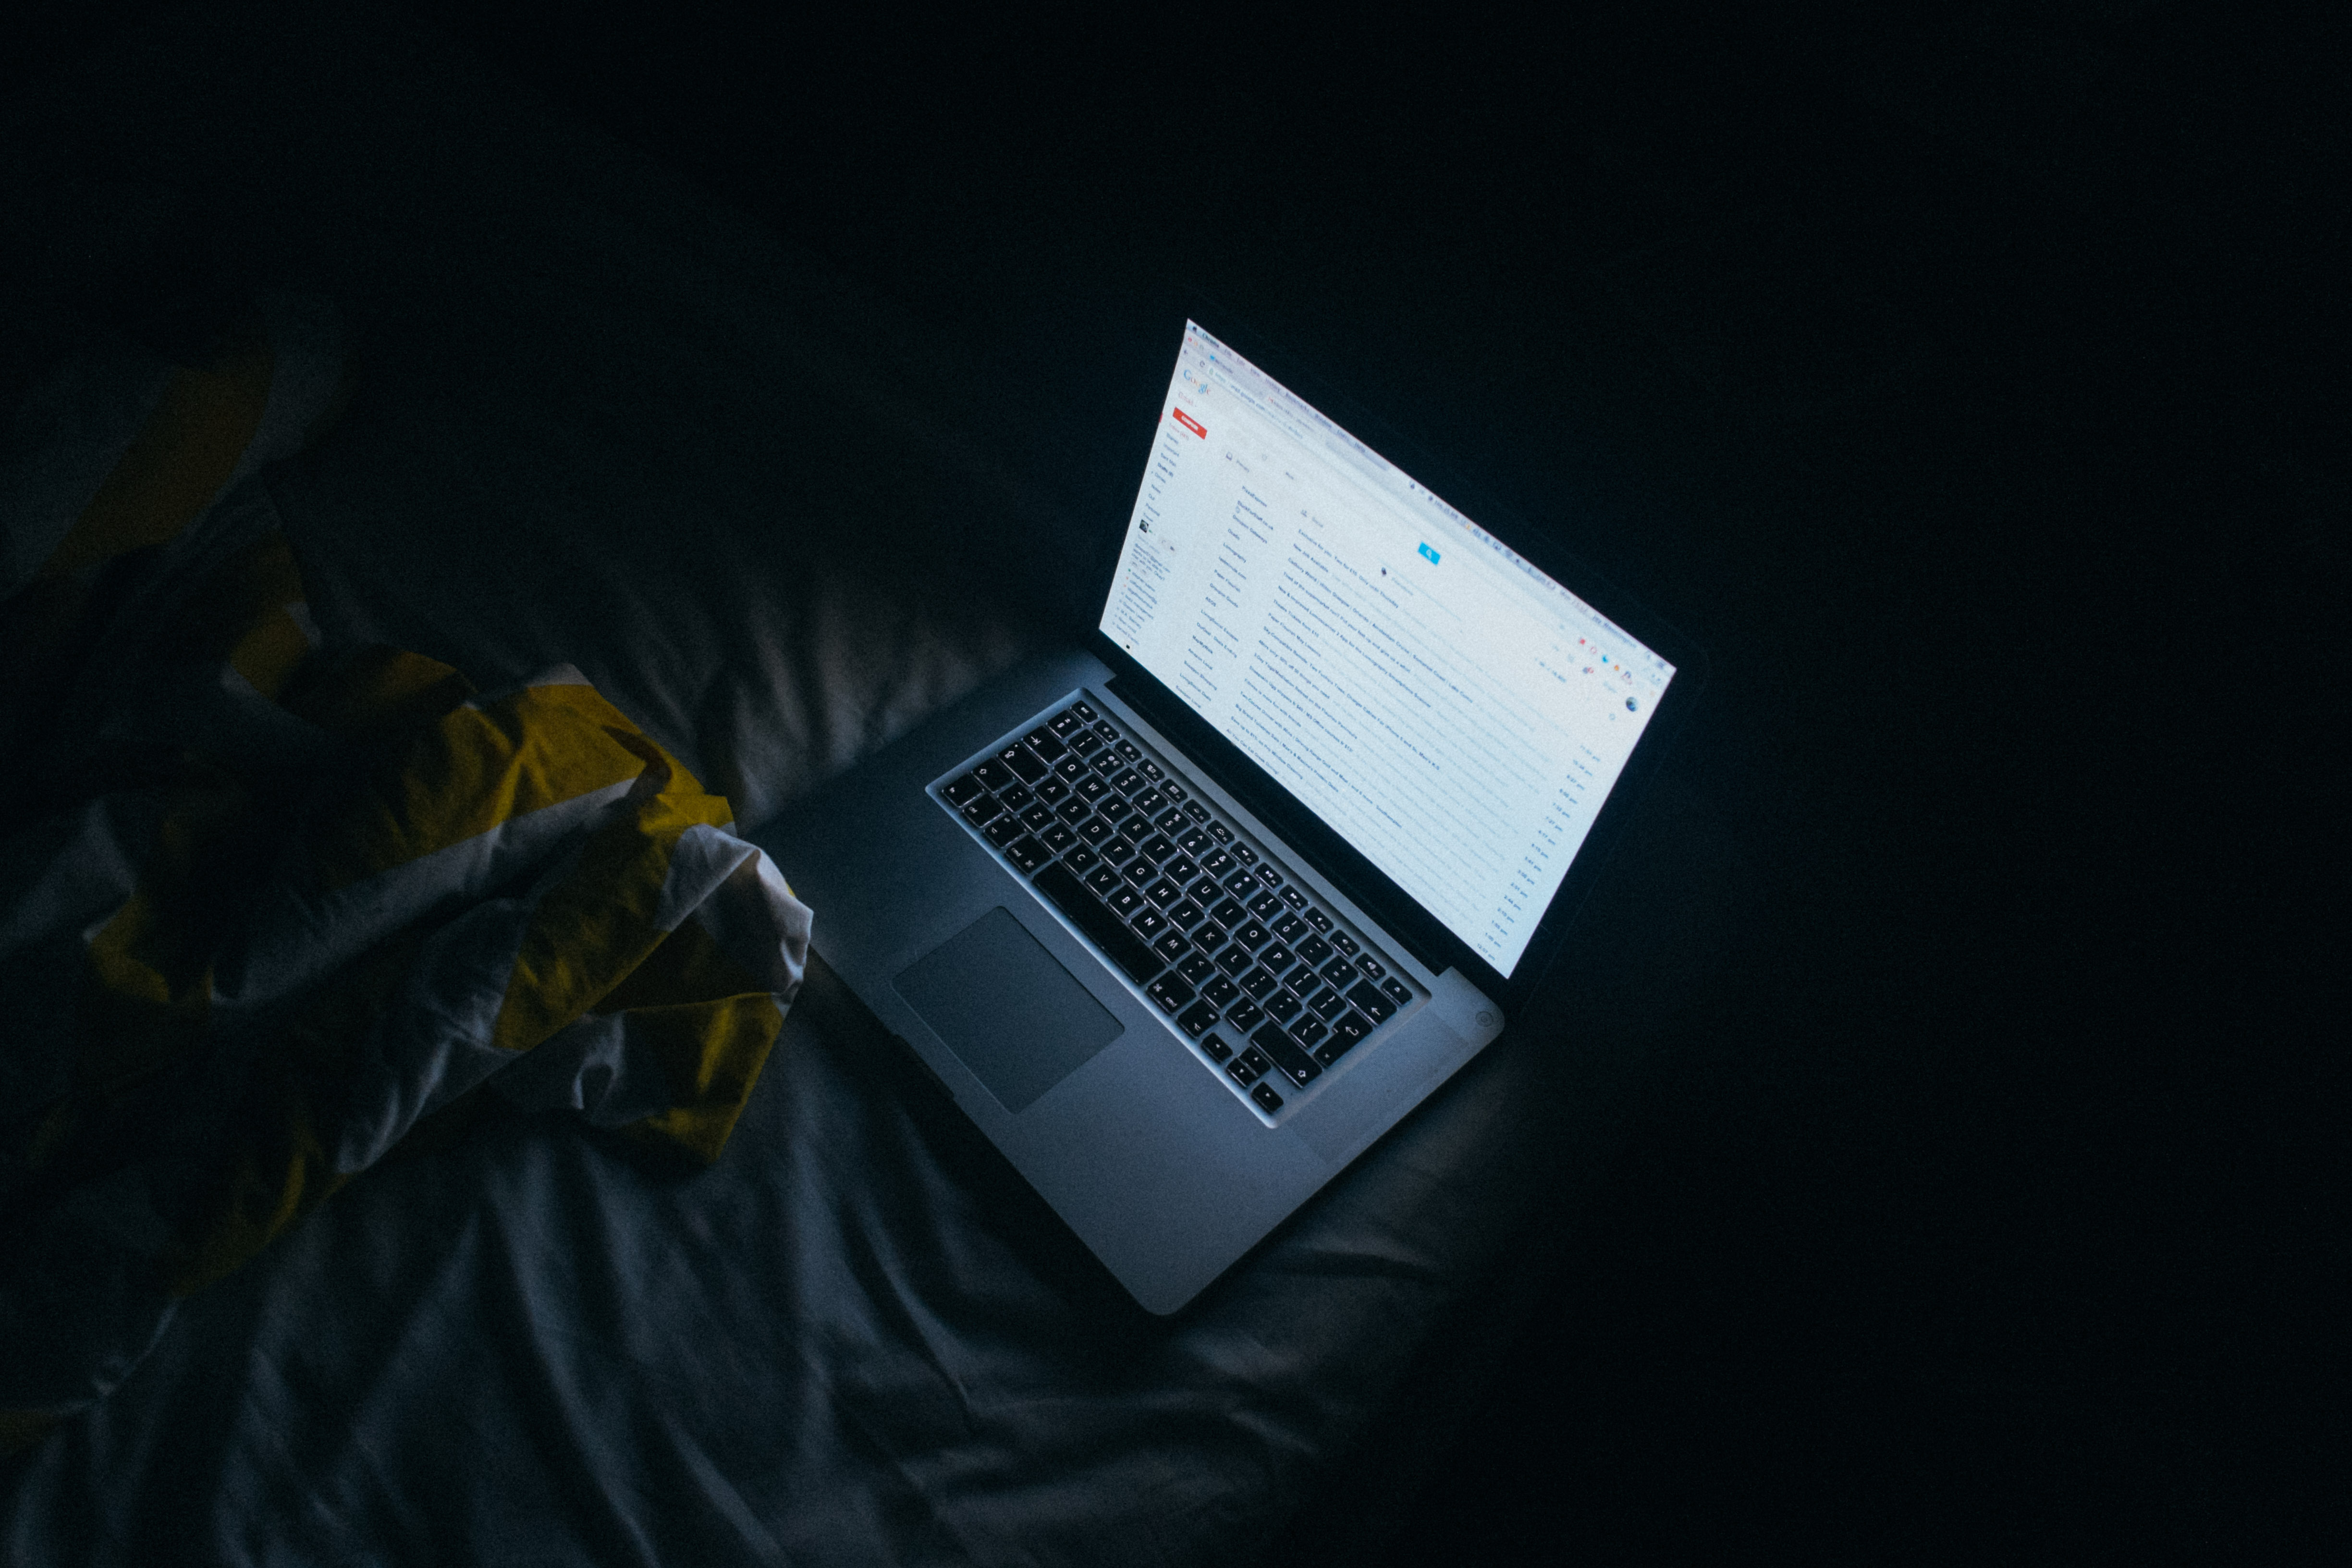
laptop, mac, apple, working, light, technology, night, darkness, black, brand, macbook pro, bed, email, screenshot, mockup, personal computer hardware, late night